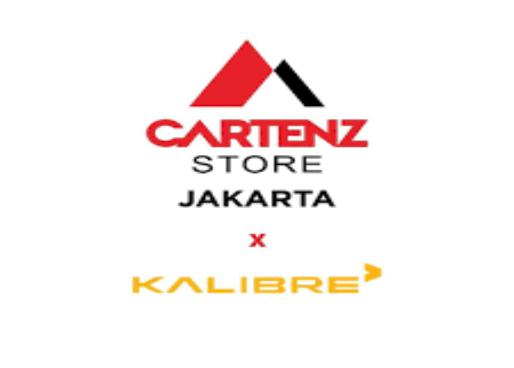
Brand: Cartenz
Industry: Others